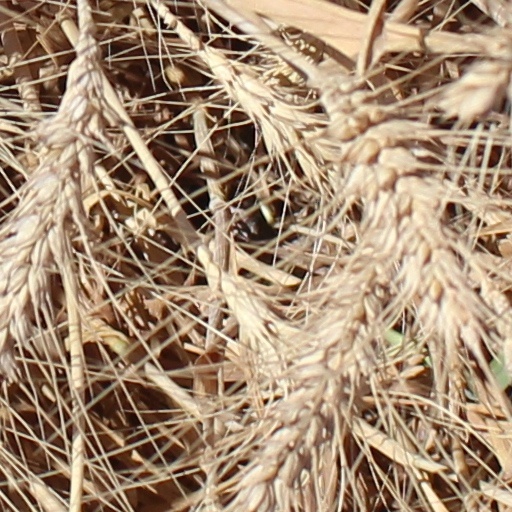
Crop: wheat